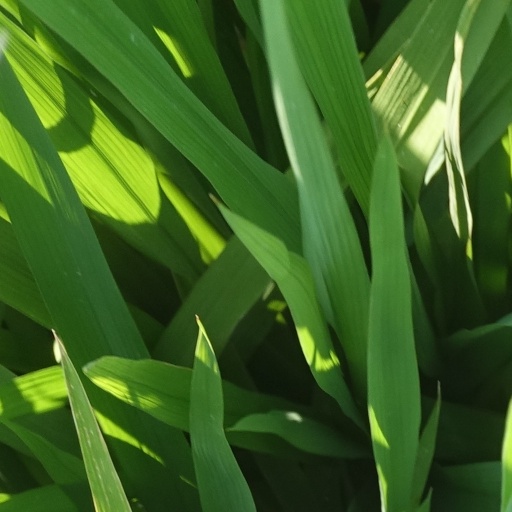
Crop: rice